Maureen Howard

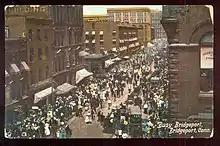
1910 postcard image of Bridgeport, Howard's hometown and an important location in her writing

During the late 1960s Howard began her teaching career. Continuing into the 1970s she taught literature, drama, and creative writing at, among others, The New School for Social Research; University of California, Santa Barbara, and City University of New York.